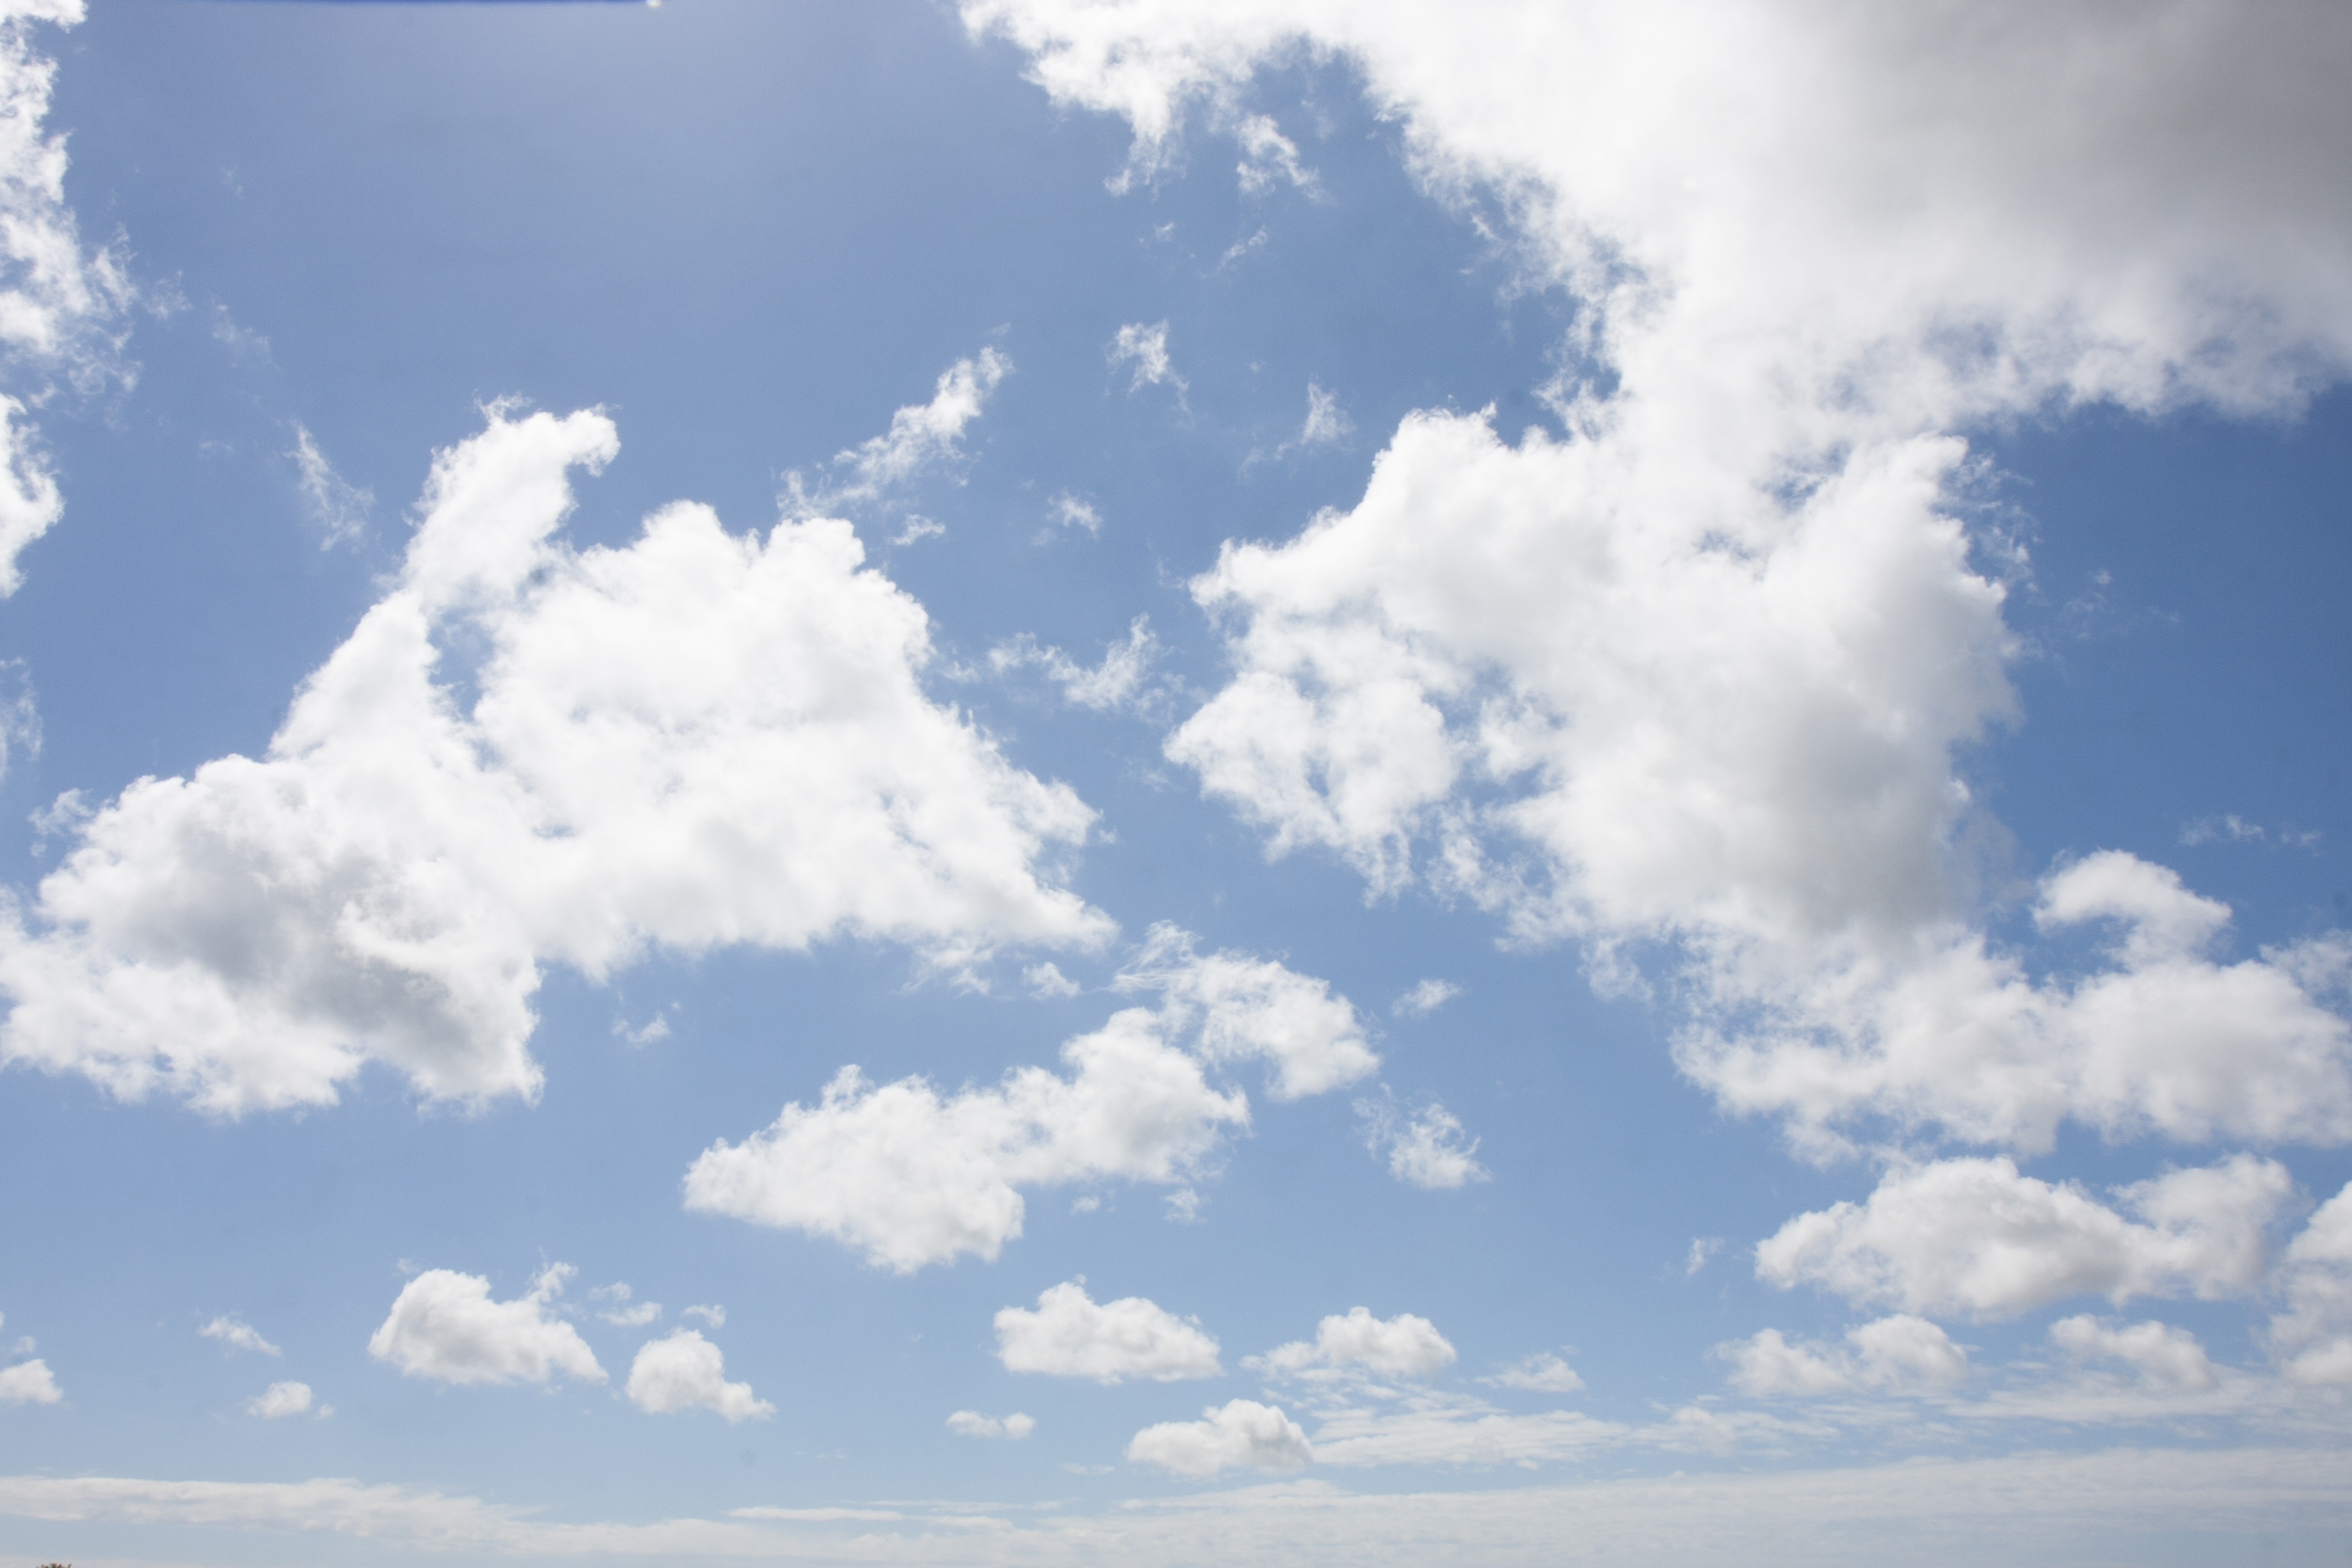
nature, horizon, cloud, sky, white, sunlight, view, atmosphere, summer, daytime, environment, high, fluffy, heaven, natural, weather, cumulus, blue, freedom, cloudscape, blue sky, outdoors, clouds, background, bright, day, image, clouds sky, sky clouds, blue sky clouds, meteorology, meteorological phenomenon, atmosphere of earth